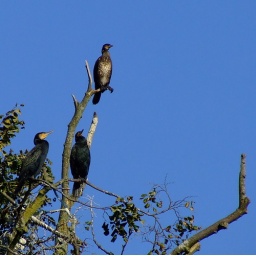
I counted 23 of these sat up in the trees...No wonder there are not many fish in the lake ;-)